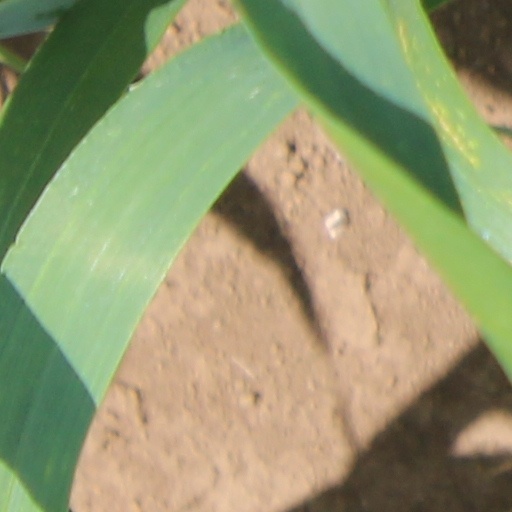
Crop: wheat